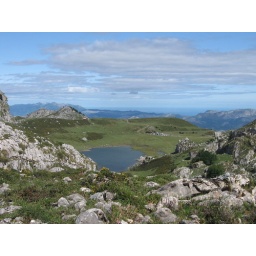
the lake in the front, the mountains on the sides and the ocean far behind.